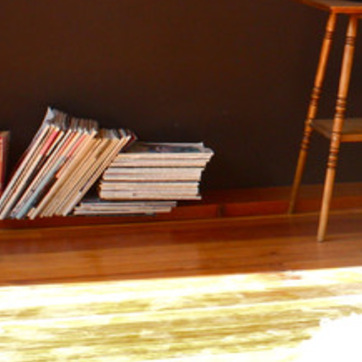
Material: paper